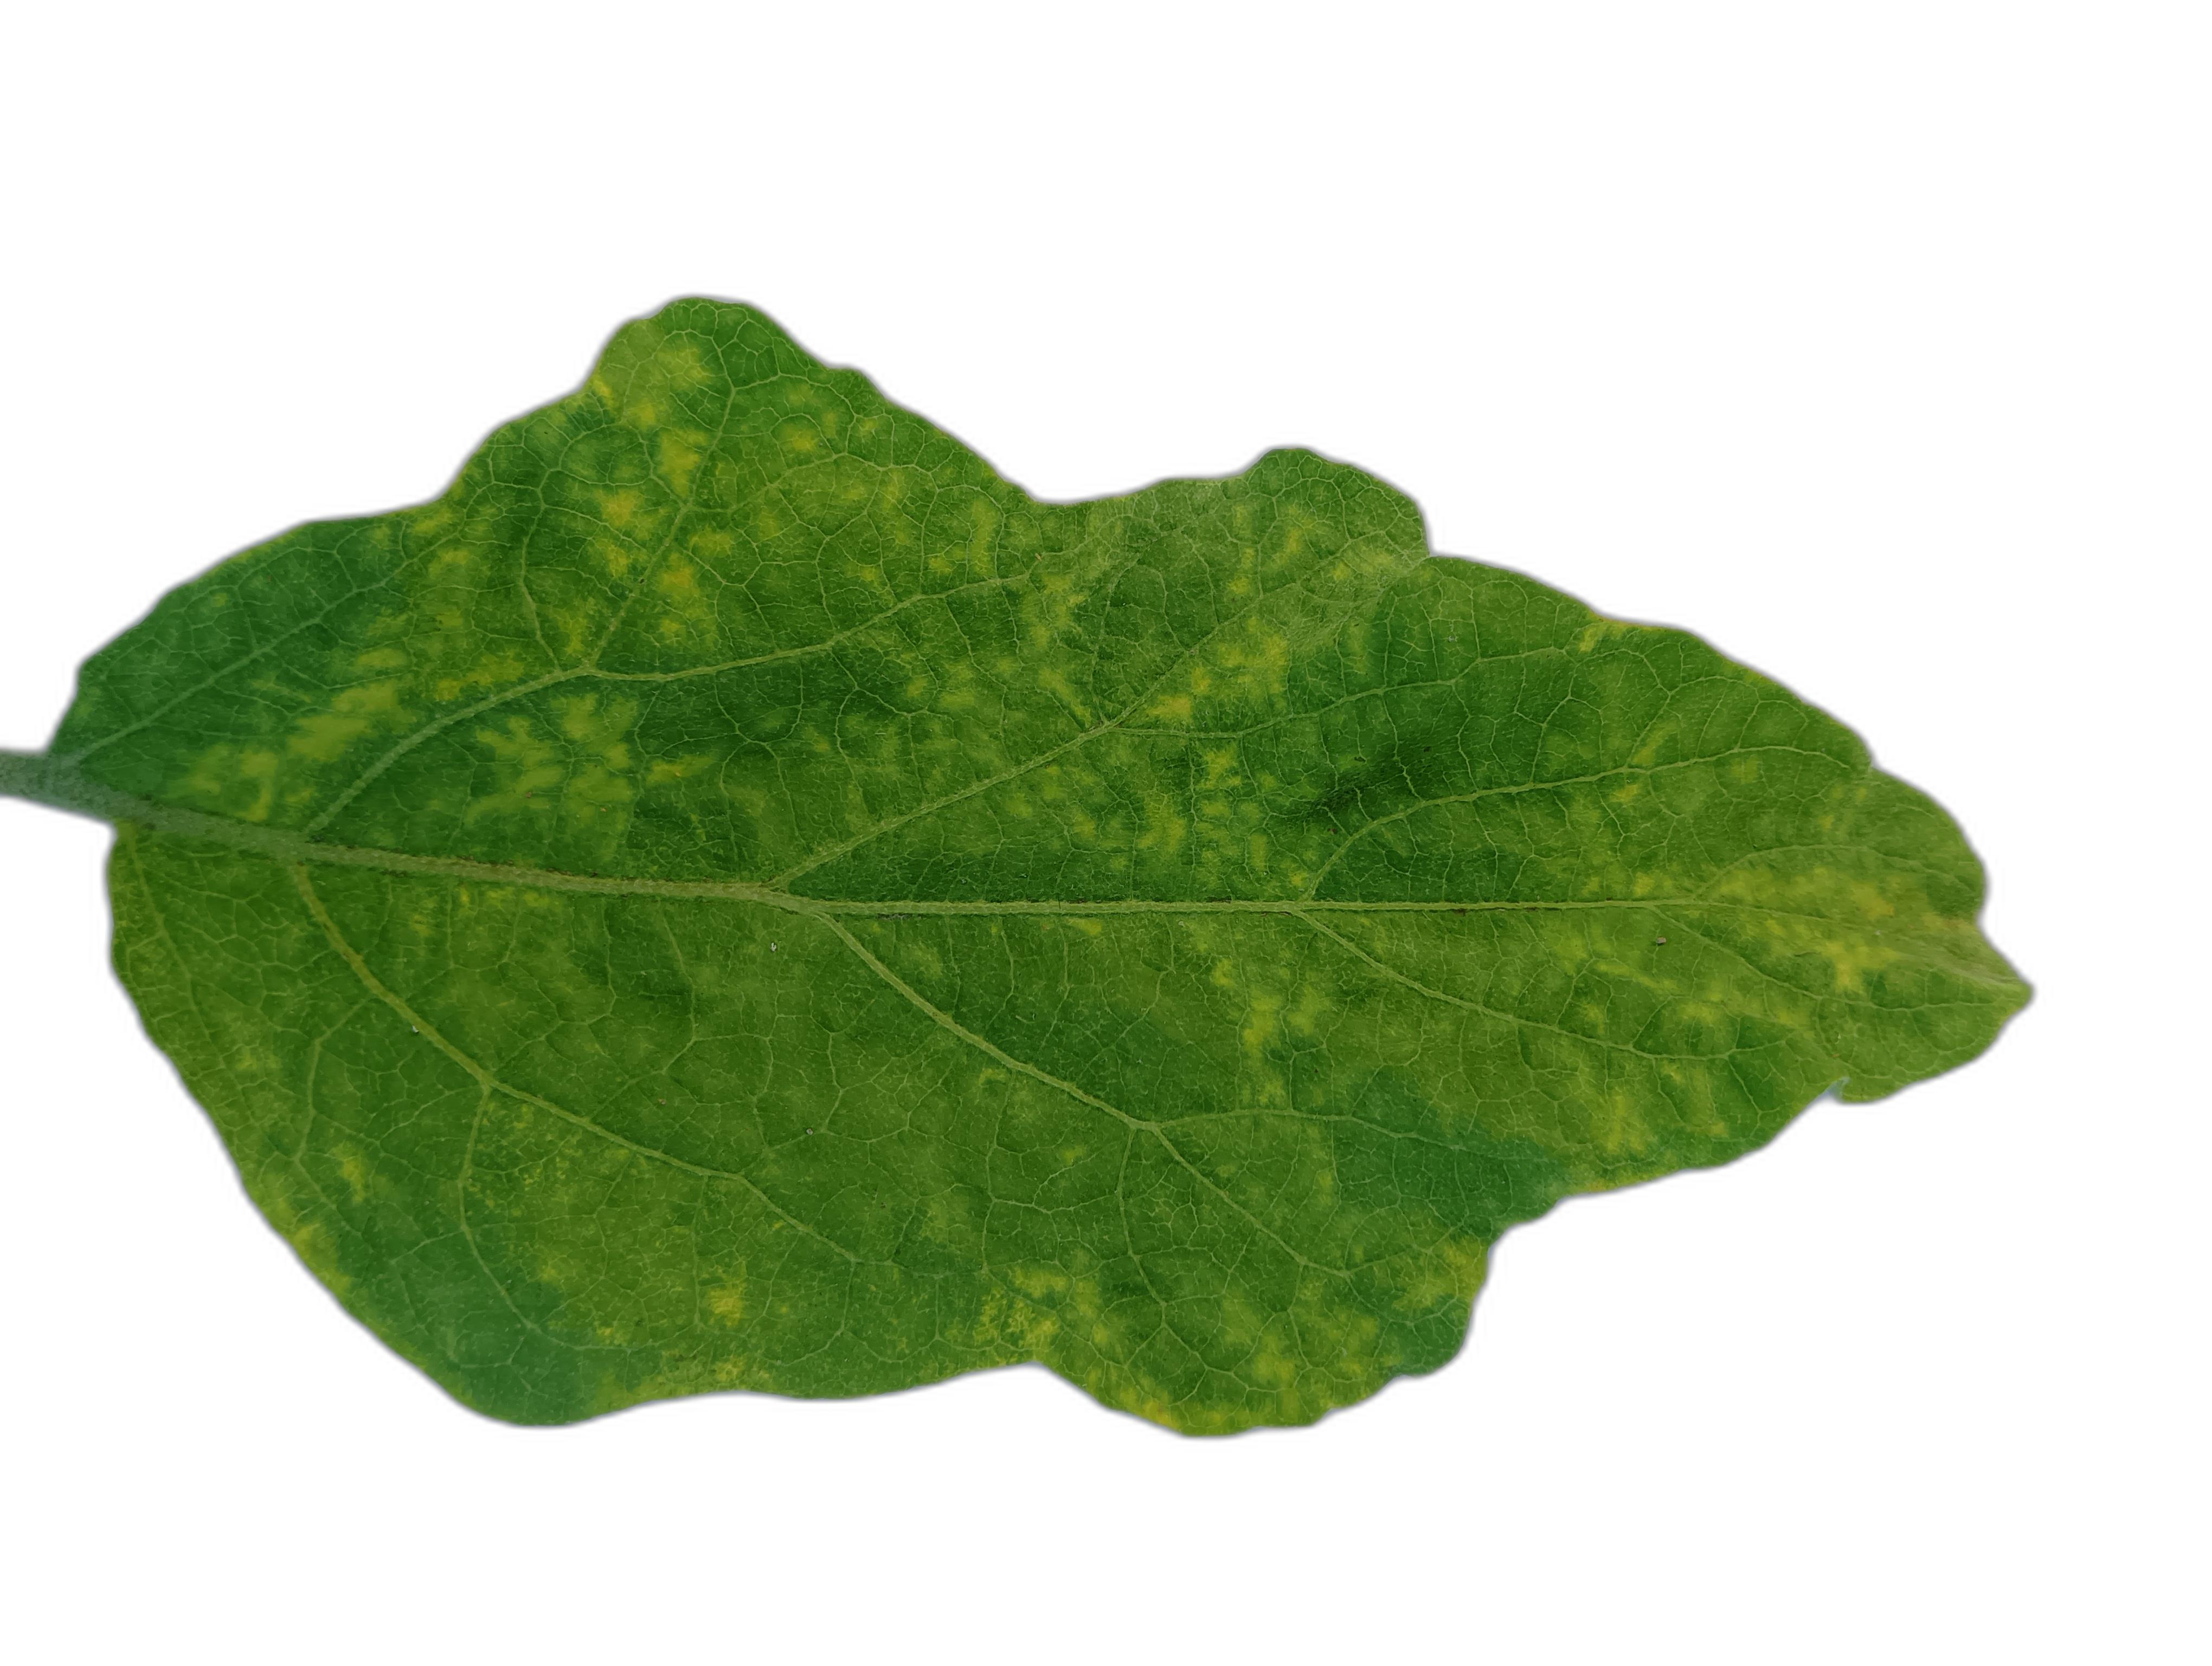
Label: Mosaic Virus Disease